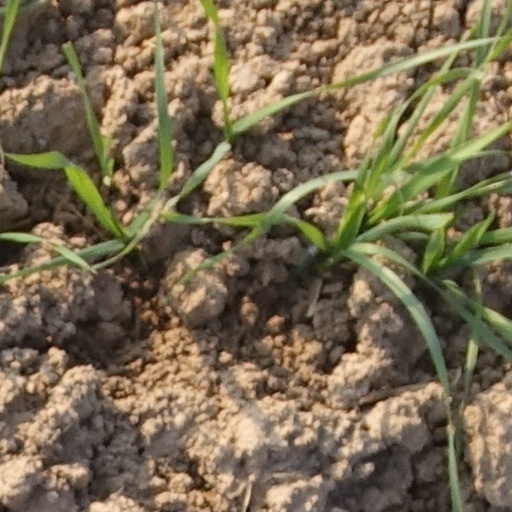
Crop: wheat